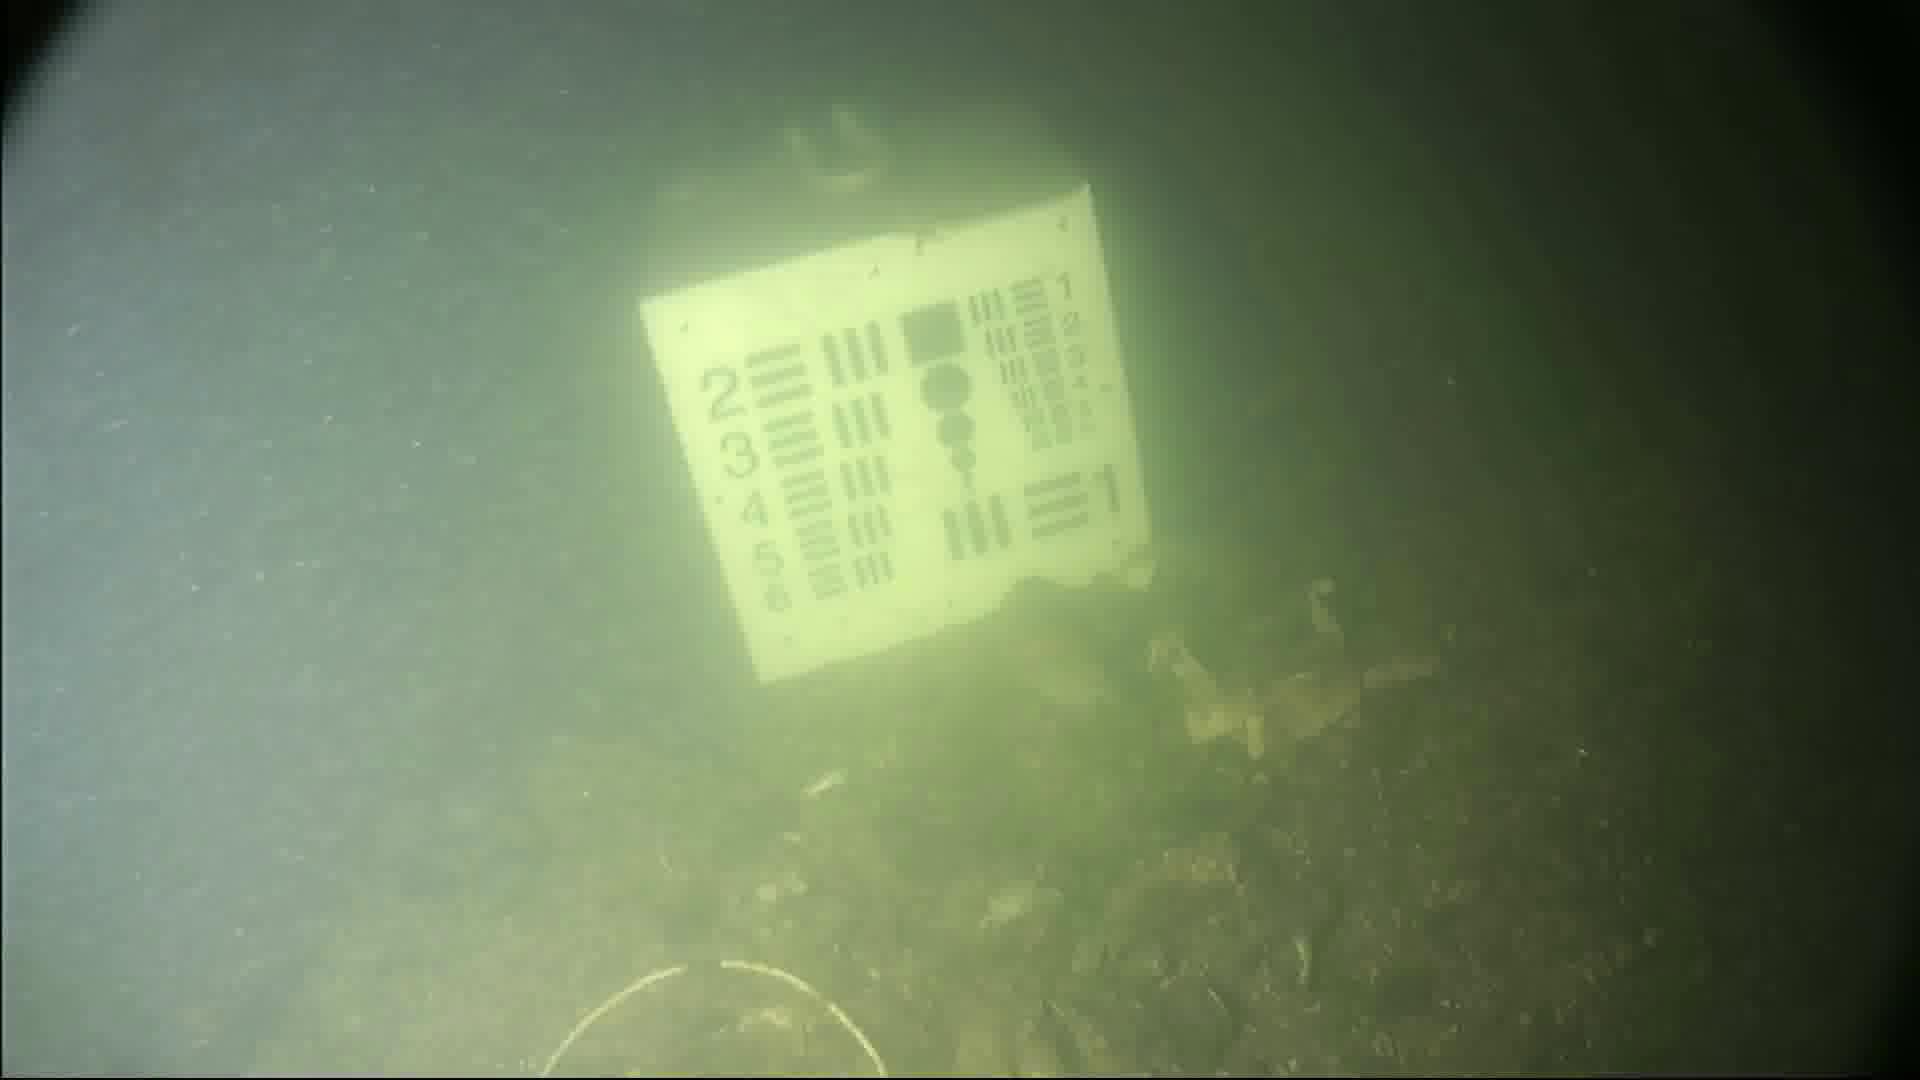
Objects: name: crab
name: starfish